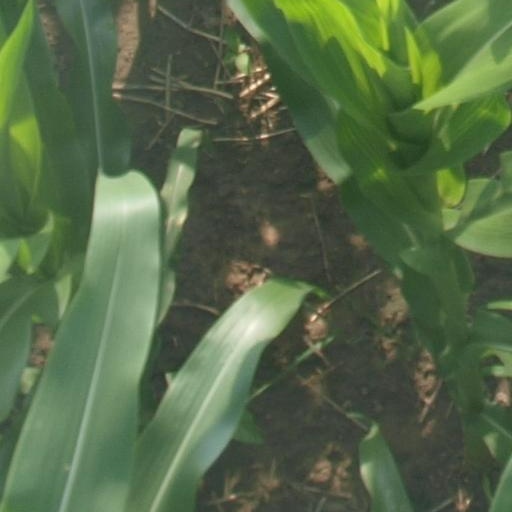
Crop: maize; corn